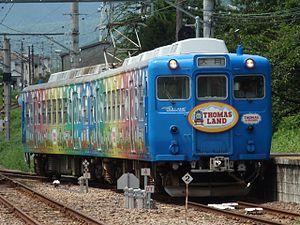
La ligne Fujikyuko est une ligne ferroviaire exploitée par la compagnie Fujikyu dans la préfecture de Yamanashi au Japon. Elle relie la gare d'Ōtsuki à Ōtsuki à la gare de Kawaguchiko à Fujikawaguchiko.
La Fuji Kyuko Co., Ltd., communément appelée Fujikyu, est une compagnie de transport de passagers qui exploite notamment la ligne de chemin de fer Fujikyuko dans la préfecture de Yamanashi, au Japon.